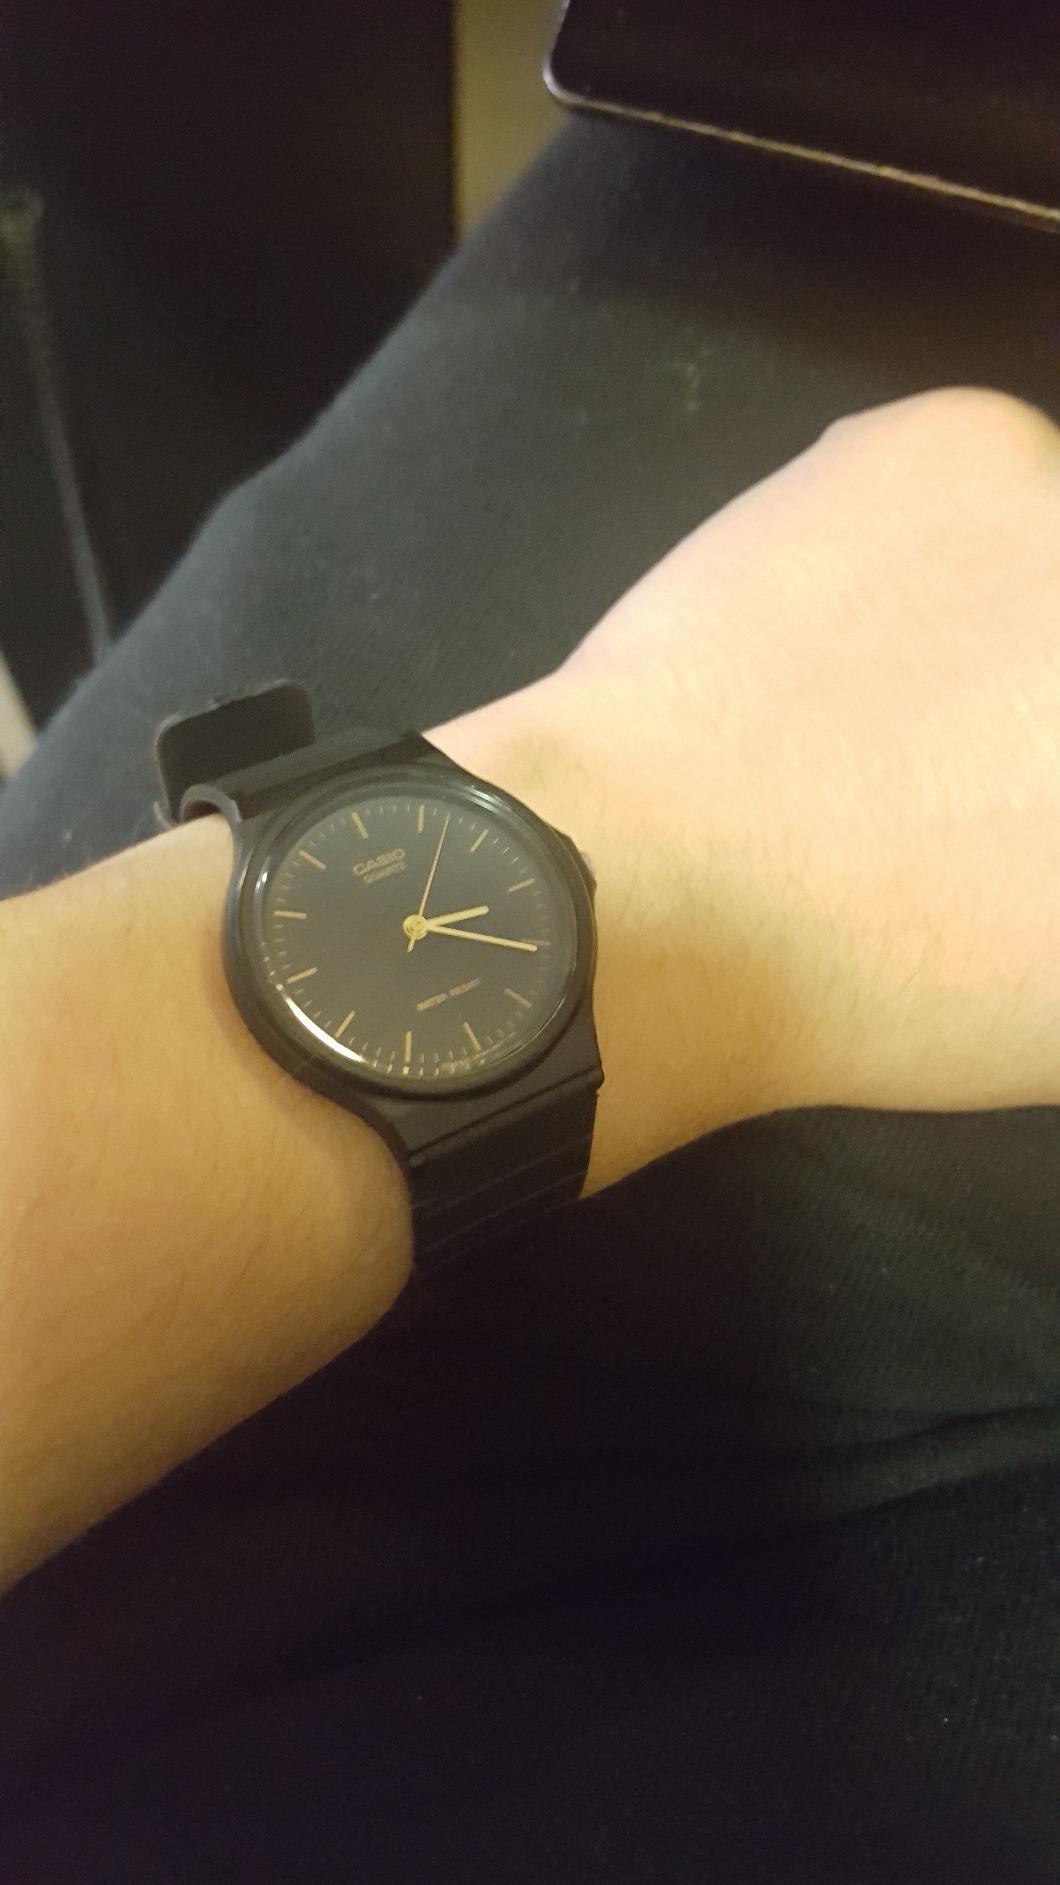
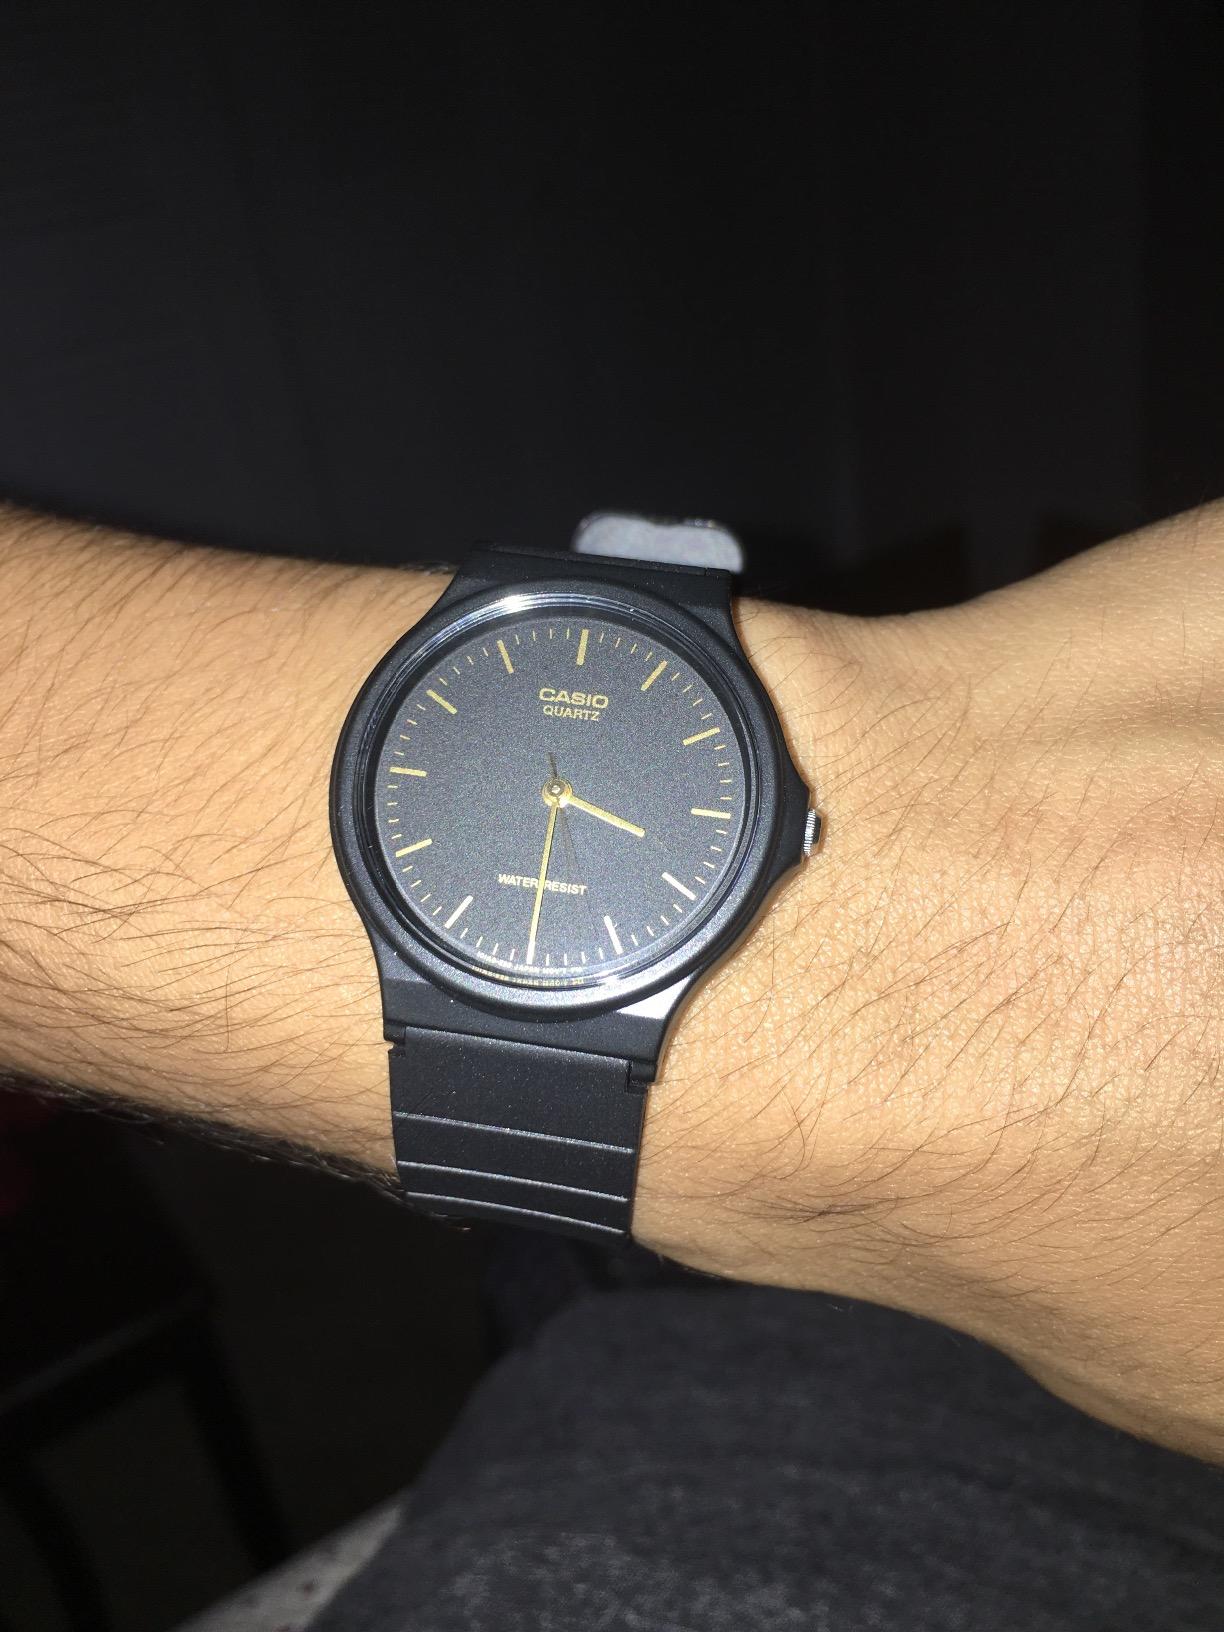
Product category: accessories_watch
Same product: yes